New religious movements in the United States

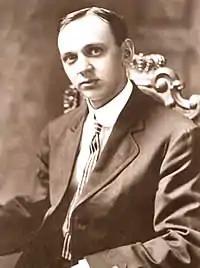
Medical clairvoyant Edgar Cayce in 1910

Wallace Fard Muhammad, acting as a door-to-door travelling salesman, spread his religious teachings throughout Detroit, and within three years grew the movement to a reported 8,000-9,000 members in Detroit, Chicago and other cities. Today, the Nation of Islam has an estimated membership of 20,000–50,000.